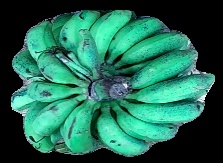
Variety: rasbale
Grade: grade3